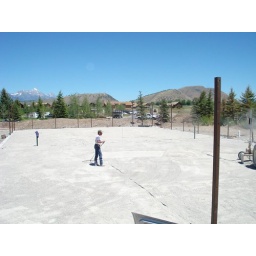
building a tennis court fence in jackson (15)